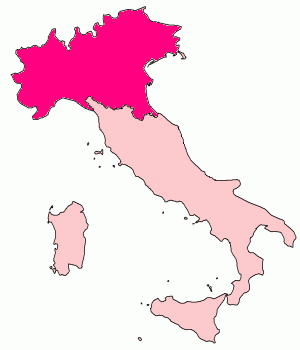
Carte de l'Italie, montre la région imaginaire Padania
Padanie est une dénomination géographique alternative utilisée pour décrire la Val Padana, ou toute la partie continentale et septentrionale de l’Italie, recouvrant globalement la Plaine du Pô.
L'Italie du Nord est une définition culturelle, historique et géographique, sans aucune utilisation administrative et donc assez floue, utilisée pour indiquer la partie nord de l'État italien et comprend généralement deux macro-régions d'Italie qui font partie de deux zones appartenant au premier niveau du PIB de l'Union européenne :